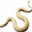
Label: snake